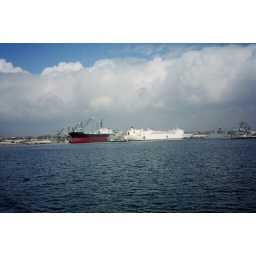
These two ships having been used in war, the white ship was the medical emergency where injured personnel were treated.